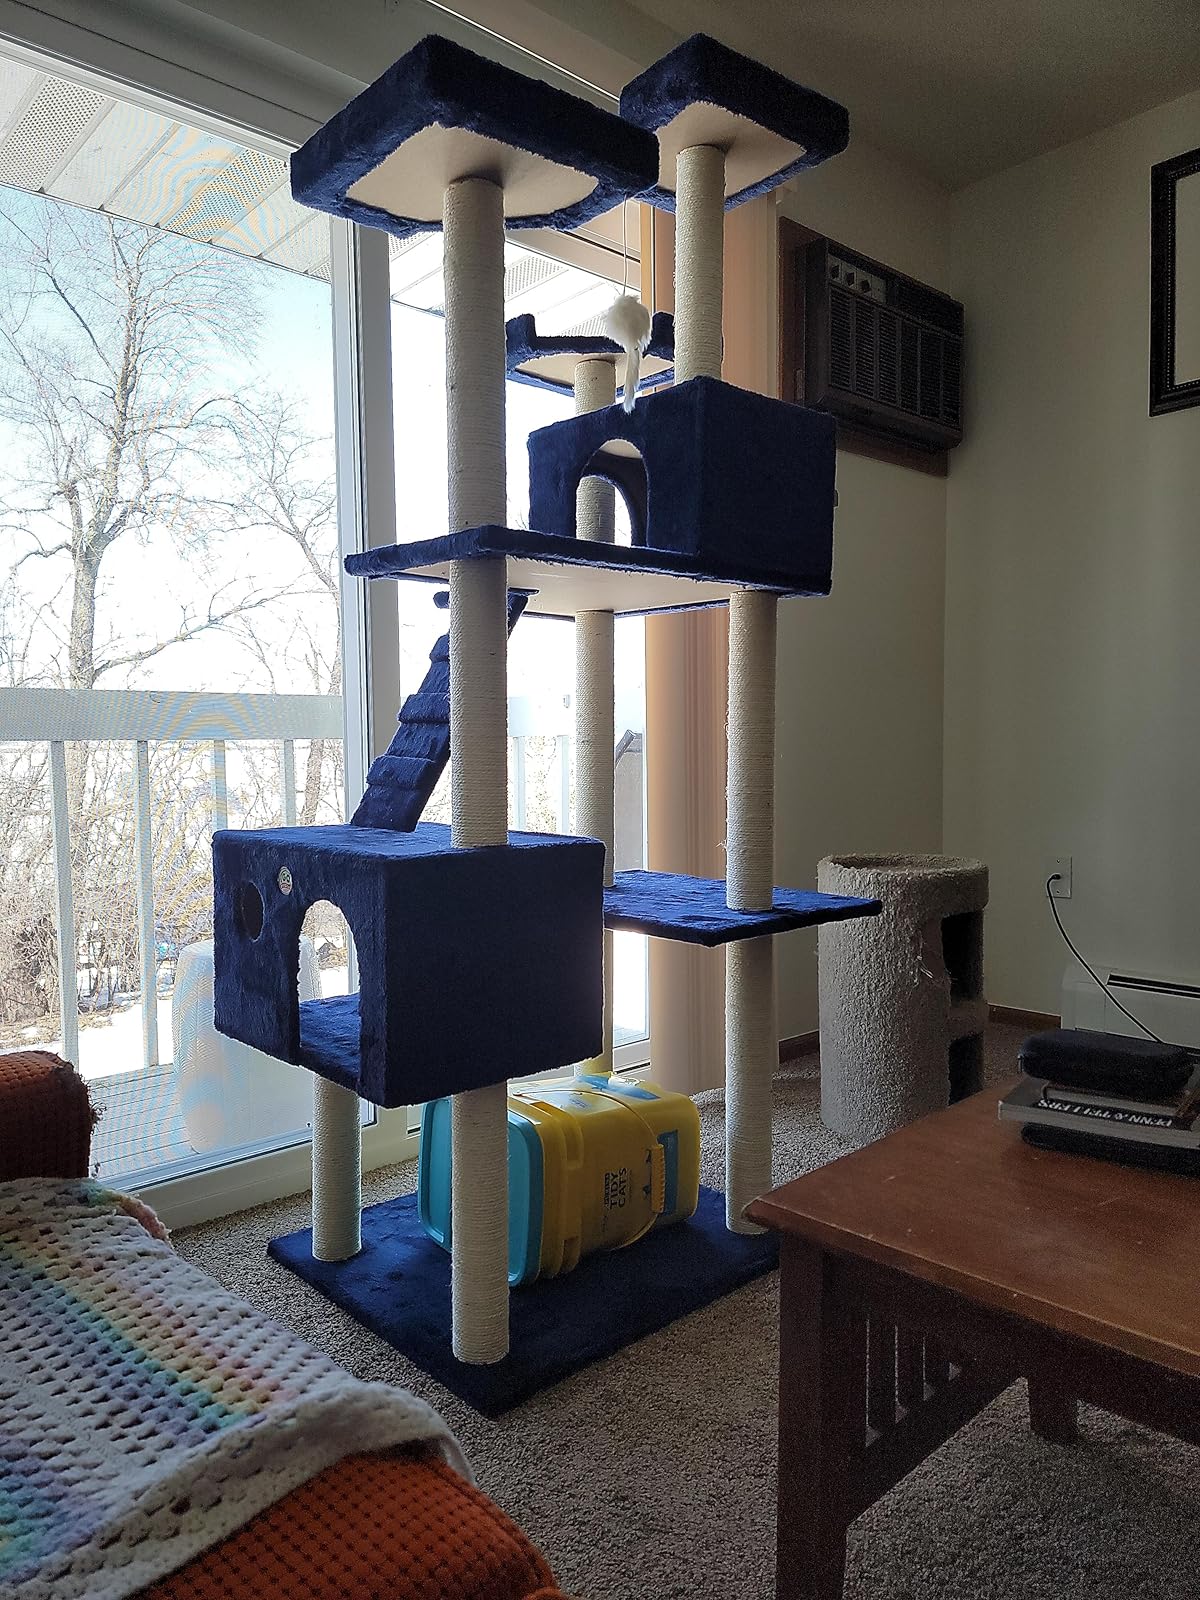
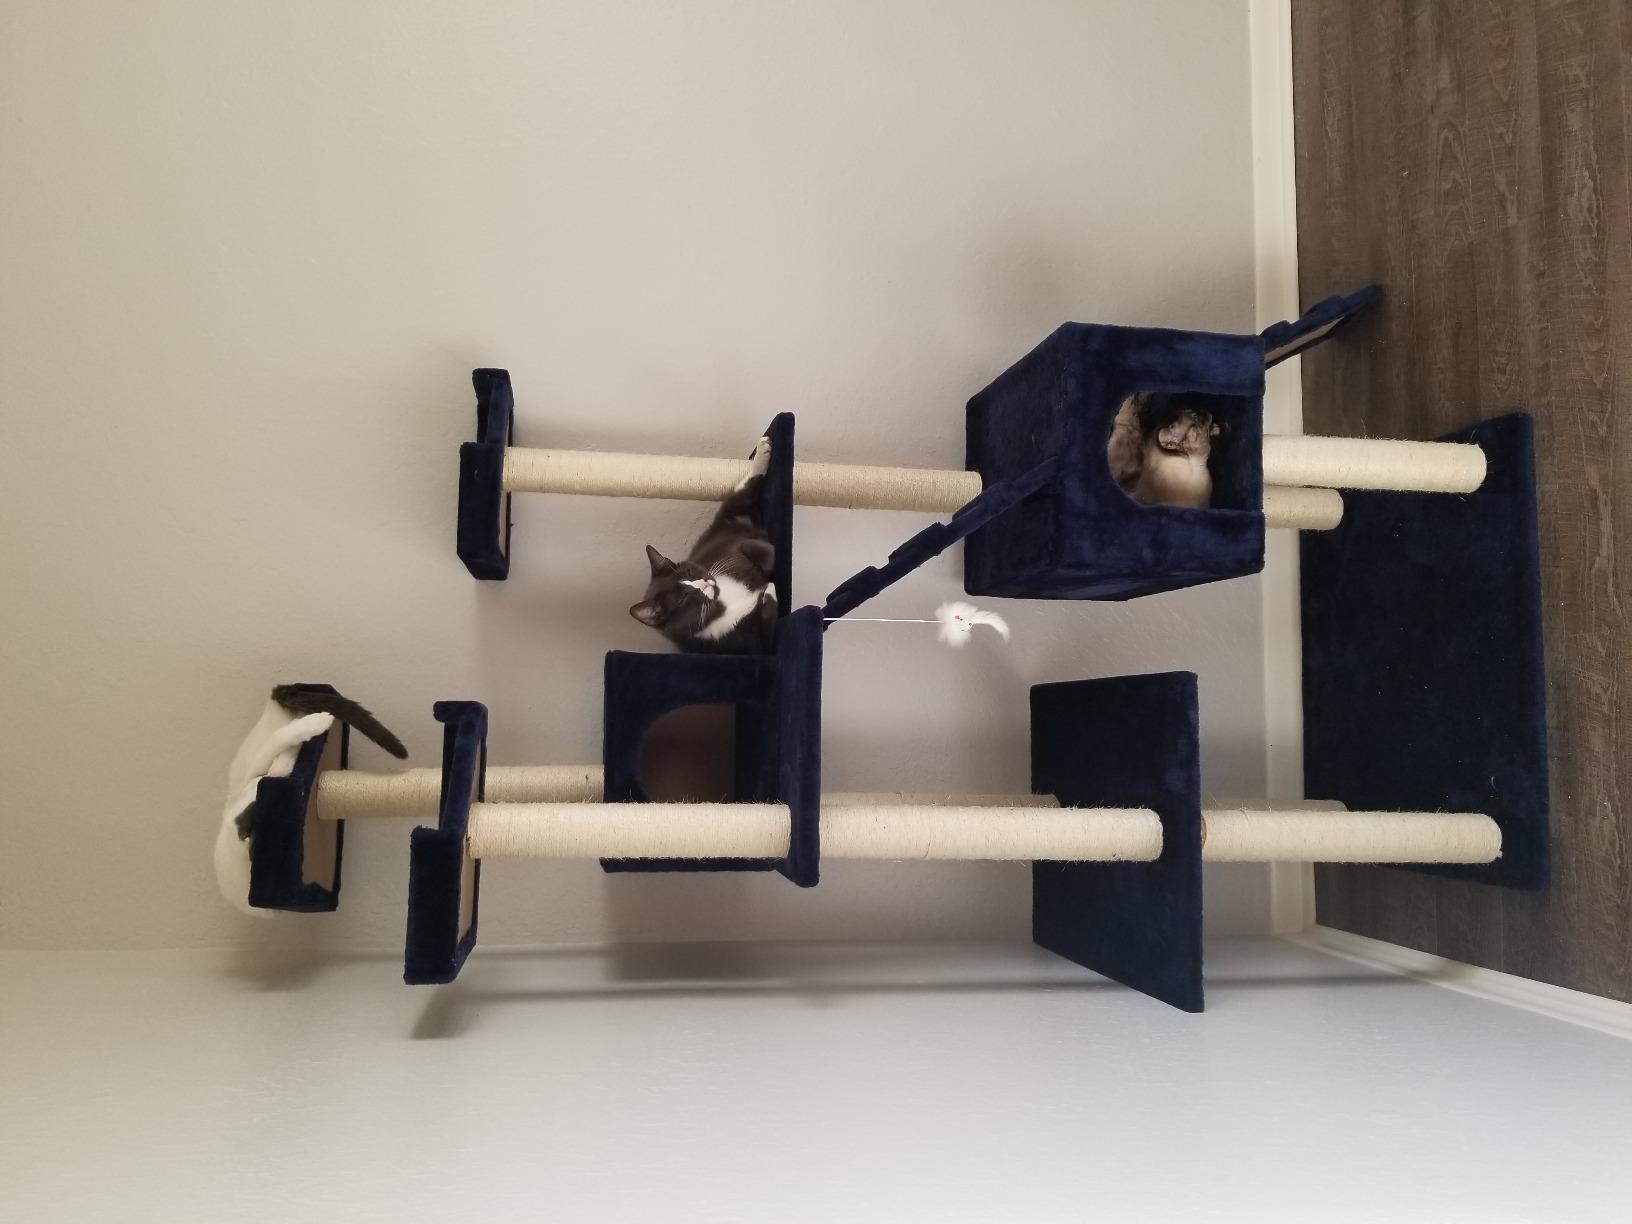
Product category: items_cat tree
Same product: yes